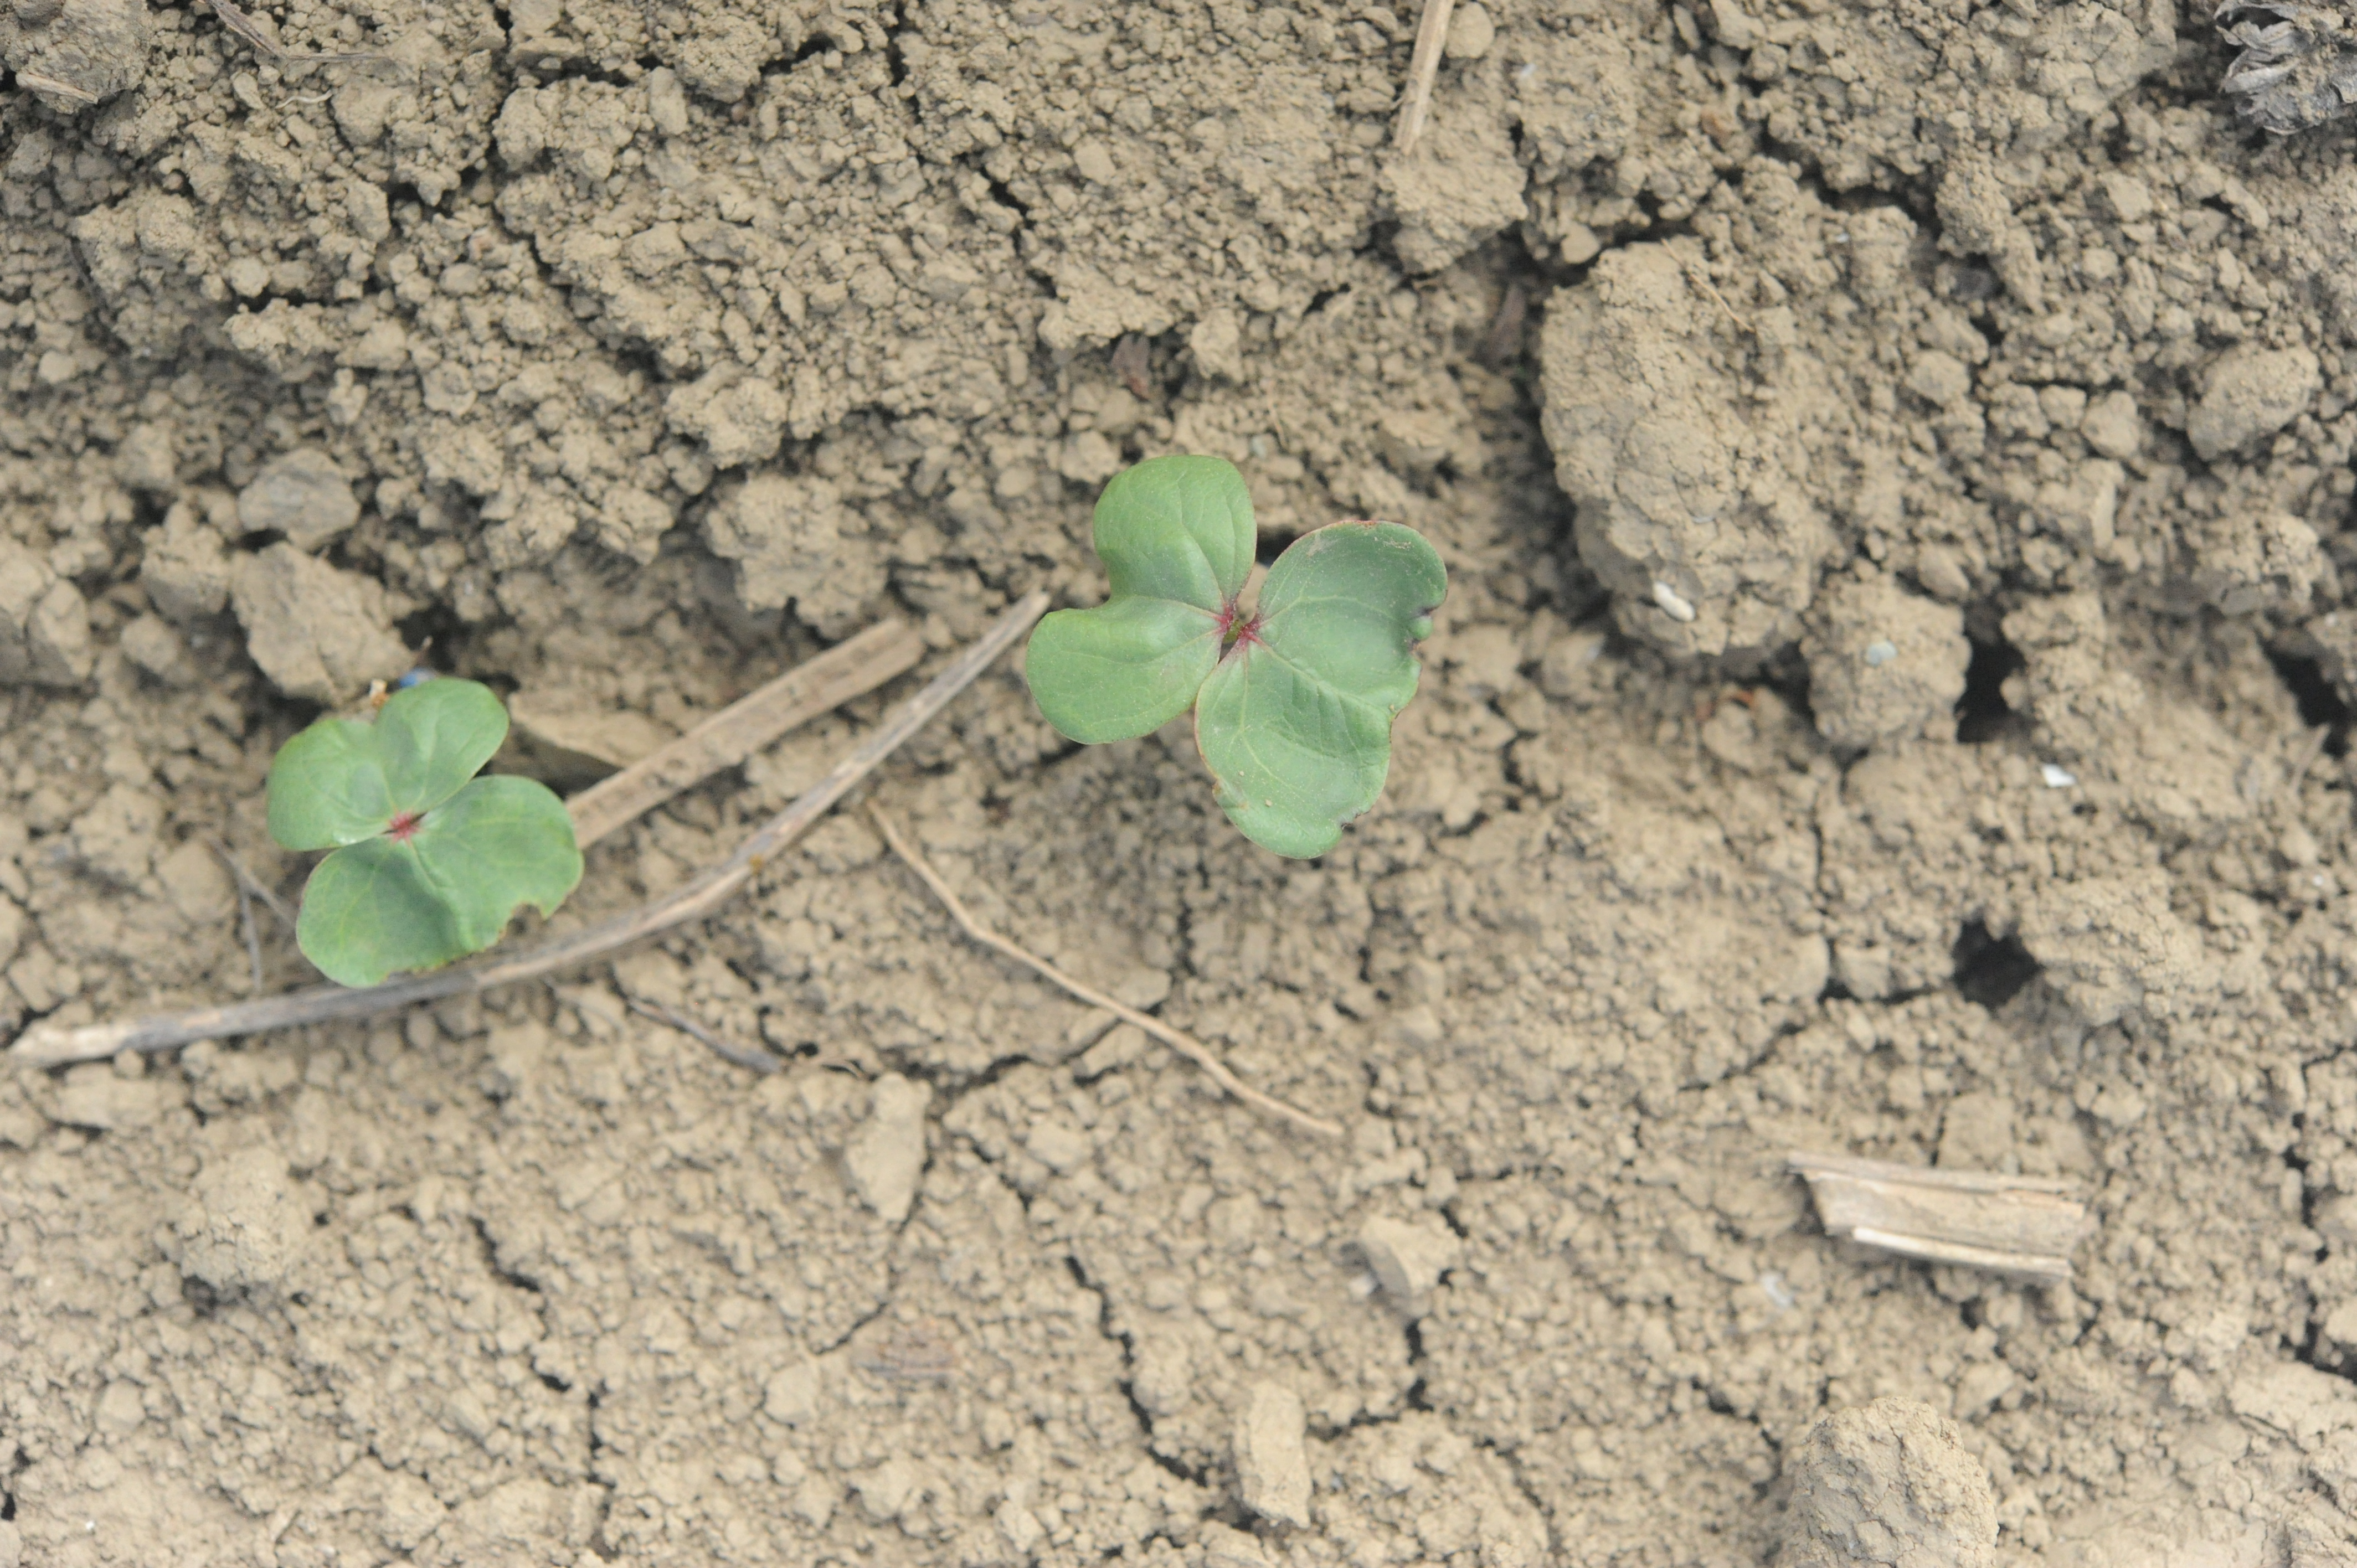
Label: cotton